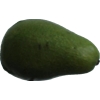
Label: green_avocado